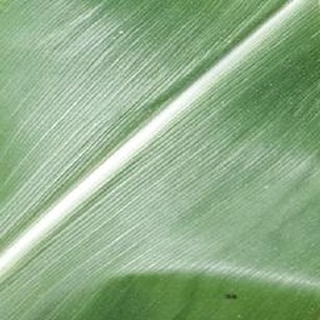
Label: healthy_corn